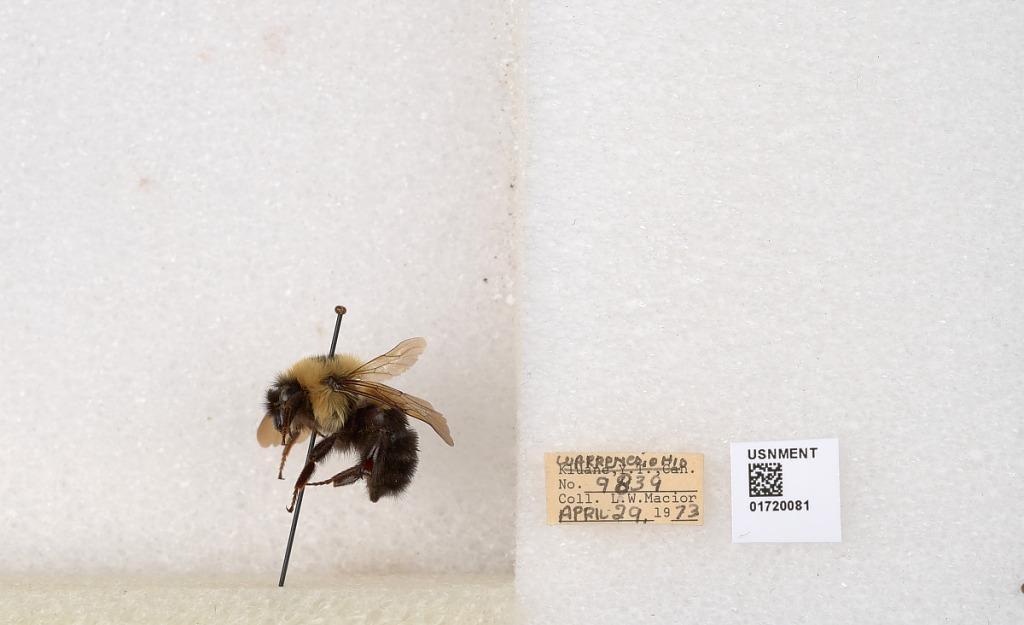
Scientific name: Bombus bimaculatus Cresson
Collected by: L. Macior
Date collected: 1973-4-29
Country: United States
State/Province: Ohio
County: Warren
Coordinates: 39.4276, -84.1668